Hur (Bible)

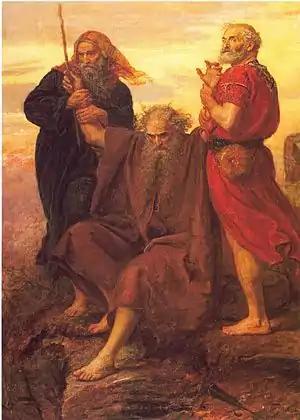
John Everett Millais' "Victory O Lord!" (1871) depicts Moses holding up his arms during the Battle of Rephidim, assisted by Hur (left) and Aaron.

Hur (also "Chur") was a companion of Moses and Aaron in the Hebrew Bible. He was a member of the Tribe of Judah. His identity remains unclear in the Torah itself, but it is elaborated in rabbinical commentary.